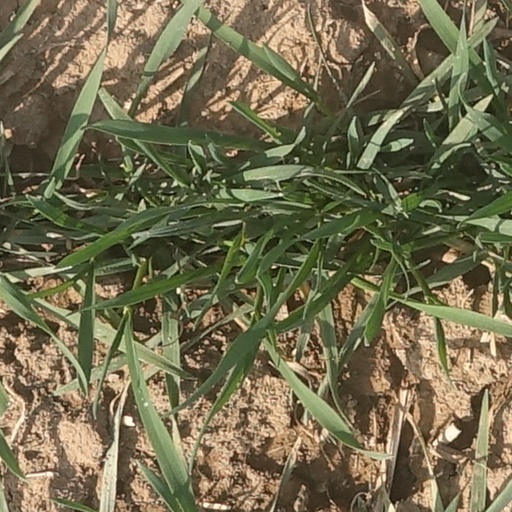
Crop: wheat